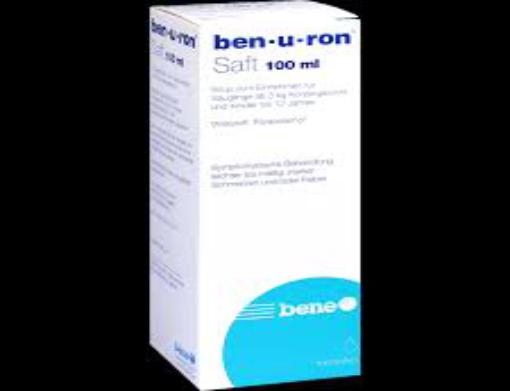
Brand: benuron
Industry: Medical